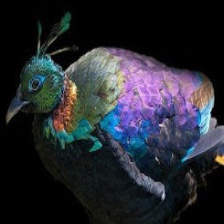
Species: HIMALAYAN MONAL
Scientific name: LOPHOPHORUS IMPEJANUS